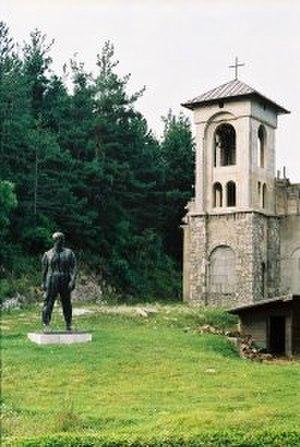
Cet article recense les monuments à la Seconde Guerre mondiale en Croatie.